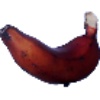
Label: red_banana